Yiddish Philharmonic Chorus

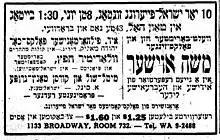
Yiddish-language advertisement for 10 years of Israel celebration concert, Der Tog 1958

In 1936 Schaefer died unexpectedly at age 48 and the chorus hired prolific composer, accompanist and choir director Max Helfman to replace him in 1936–7. He also became head of the Jewish Workers Musical Alliance in 1938, which dropped the word Workers from its name, and Helfman began to edit subsequent editions of the chorus's published booklets. In 1937 Helfman and the choir performed Schaefer's final unperformed oratorio (Strike and revolt) at the Venice Theatre. This work, which included dancers and piano accompaniment by Gregory Ashman, sought to portray scenes in the lives of workers via folksongs collected by Soviet musicologist Moisei Beregovsky. The work was popular enough that they reprised it the following year for their annual May concert. In December 1937 the choir also performed in a joint memorial event for Schaefer, George Gershwin, and Henry Kimball Hadley, funded by the Works Progress Administration.